Douglas Fox (engineer)

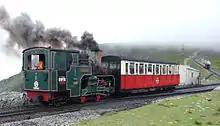
The Snowdon Mountain Railway

In 1863 Douglas was made a partner and by 1865 the firm was involved in major projects in Britain, the US, Canada, southern Africa, India, Australia, and South America. From 1863 to 1866 Douglas and his father worked on the design of the railway viaducts and bridges at Battersea which would separate the lines coming from Waterloo from those from Victoria. This process also included the widening of Grosvenor Bridge from two to seven tracks.